Answer in natural language. Consider the 3D positions of the objects in the scene and not just the 2D positions in the image. Is the centerpoint of  blue and silver cone-shaped bat (highlighted by a blue box) at a higher height than white color dining table (highlighted by a green box)? Choose between the following options: yes or no
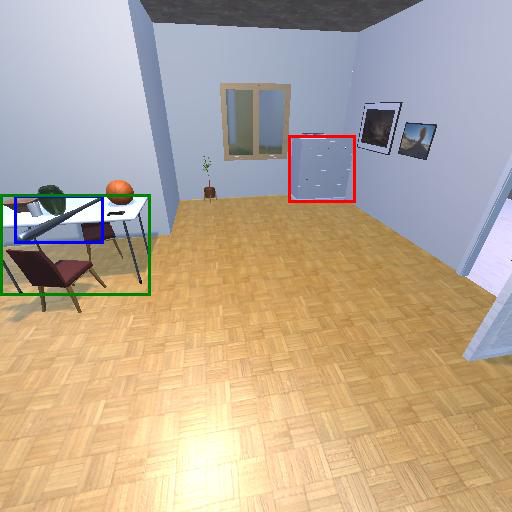
<answer>yes</answer>